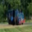
Label: truck